Heck cattle

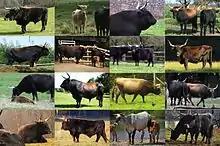
The cattle show a range of colours and phenotypes.

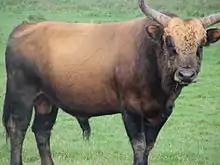
Bull in the Oostvaardersplassen nature reserve

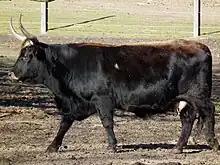
Cow at Mannheim

The Heck or Munich-Berlin is a German breed or type of domestic cattle. It was bred in the 1920s by Heinz and Lutz Heck in an attempt to breed back the extinct aurochs ("Bos primigenius"). Controversy revolves around methodology and success of the programme. There are considerable differences between Heck cattle and the aurochs in build, height, and body proportions. Furthermore, there are other cattle breeds which resemble their wild ancestors at least as much as Heck cattle.